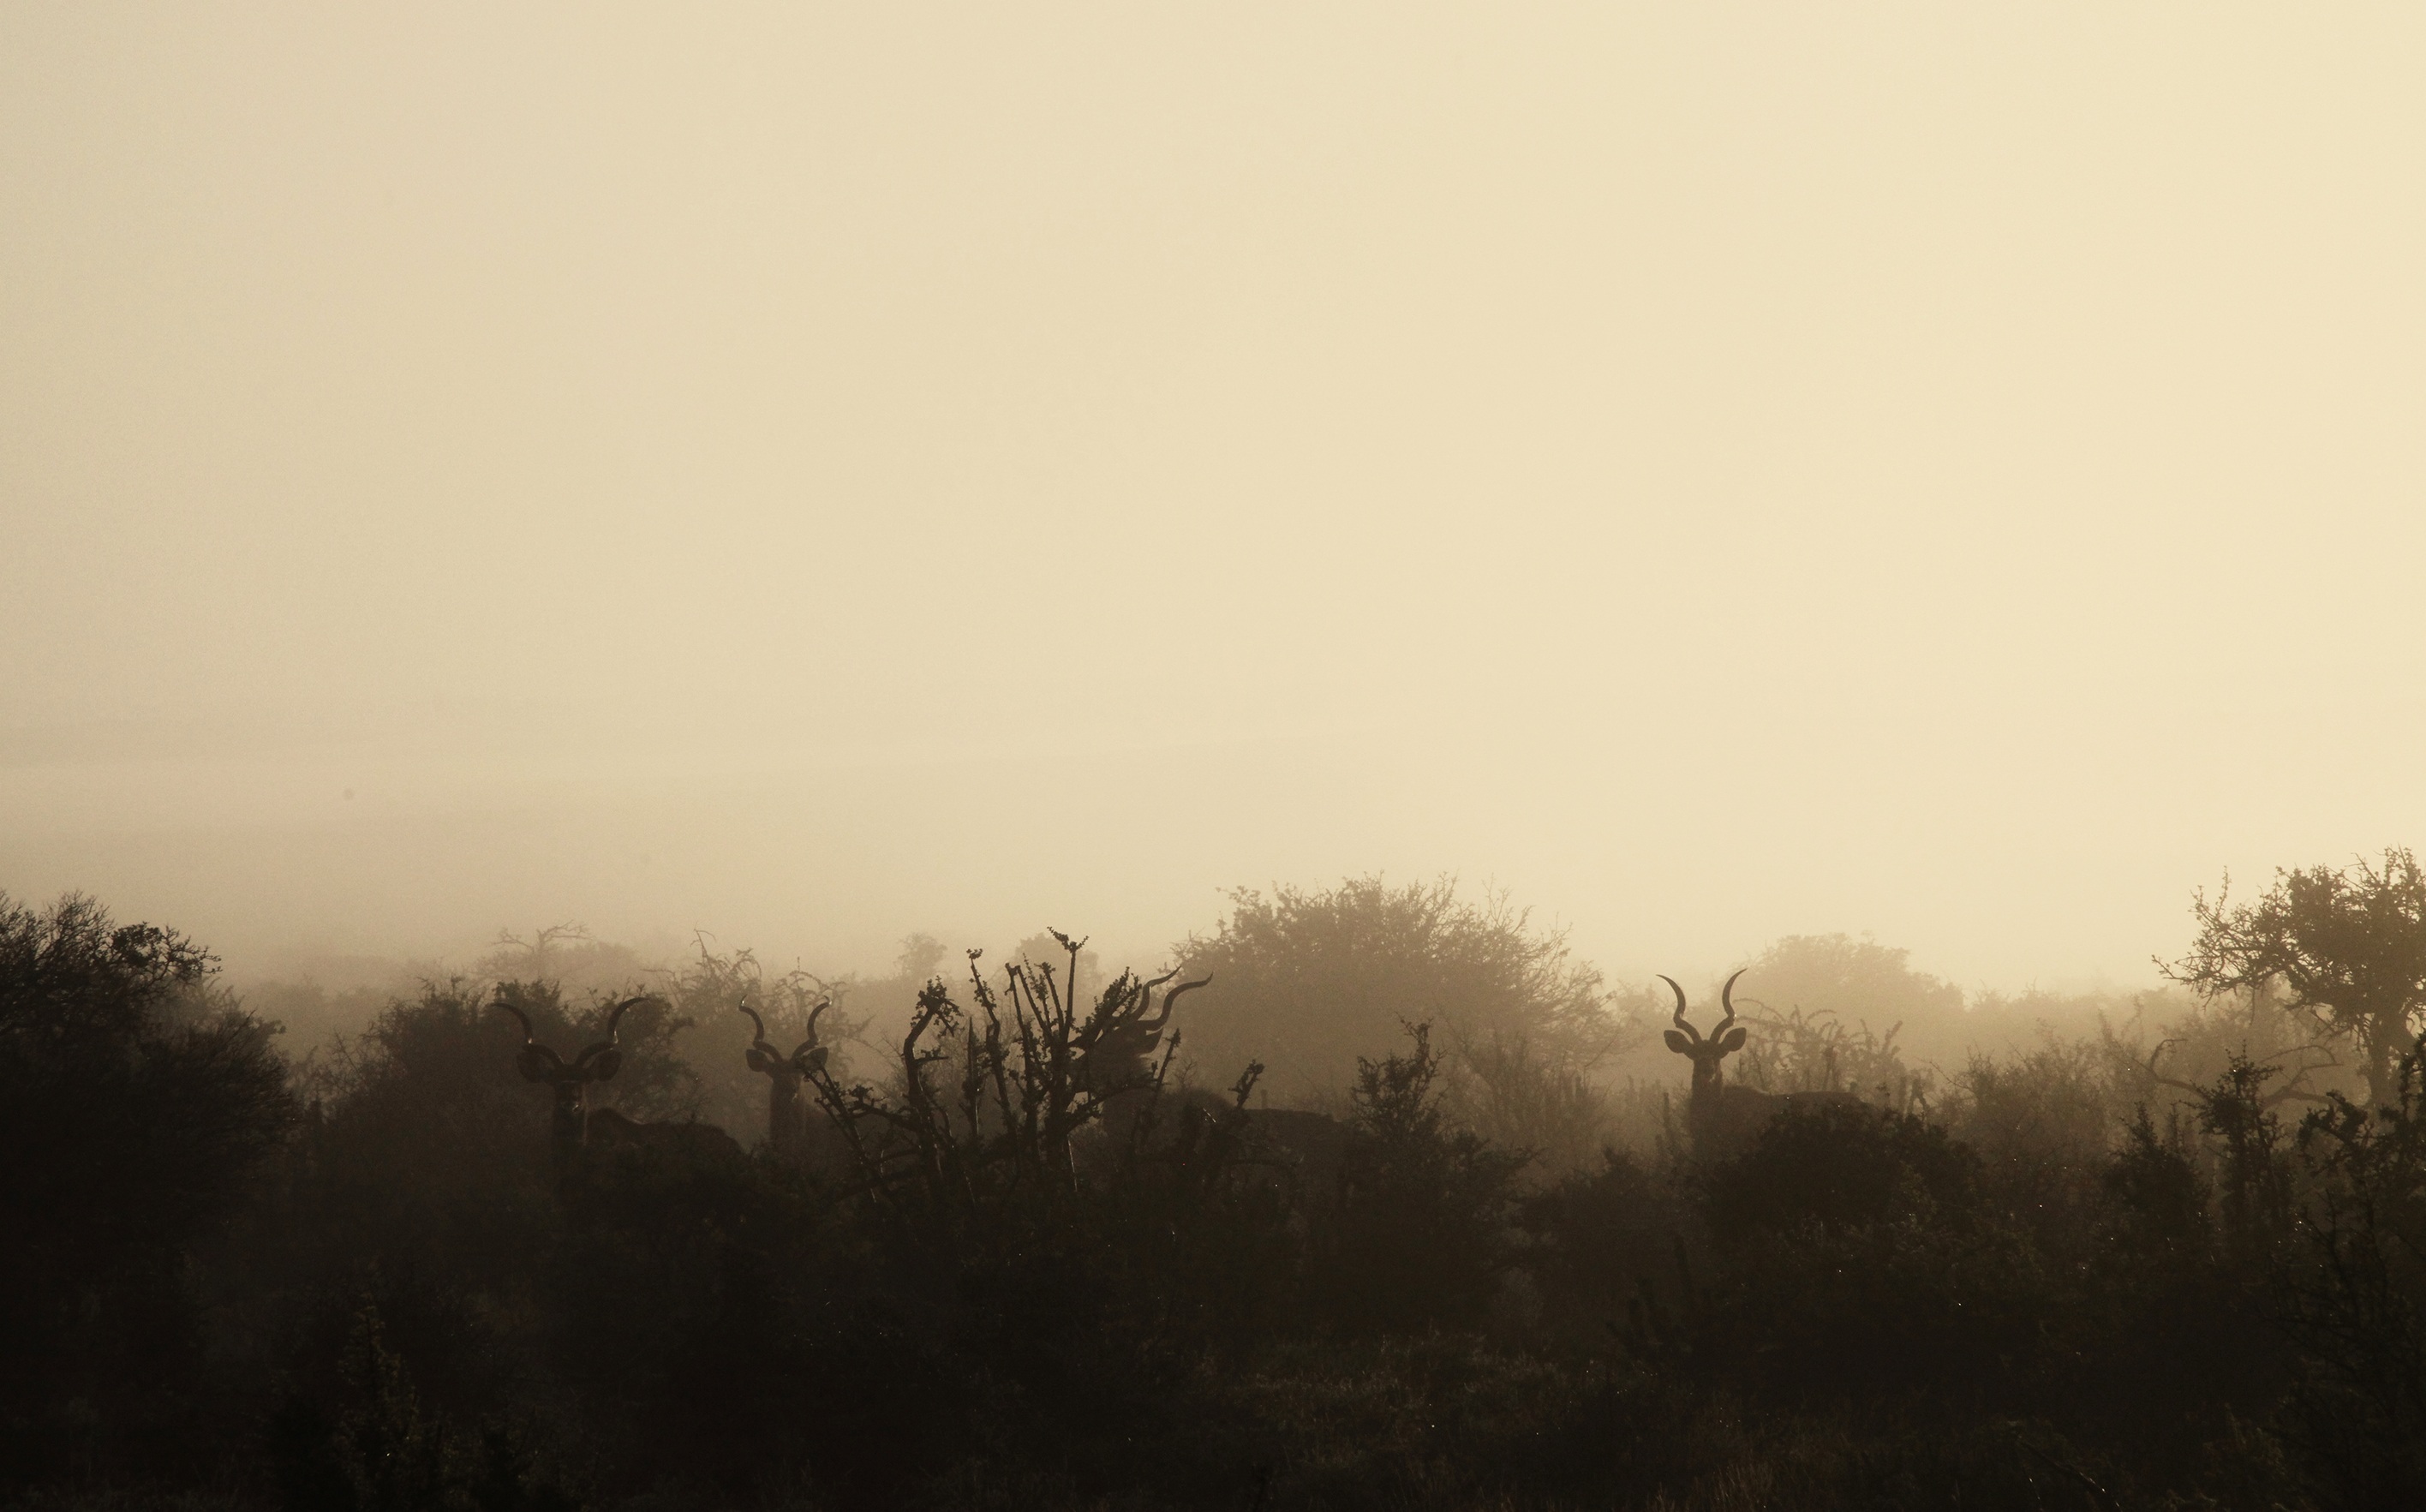
tree, nature, grass, branch, silhouette, cloud, sky, fog, sunrise, sunset, mist, field, game, sunlight, morning, hill, dawn, atmosphere, travel, dusk, wildlife, wild, evening, scenery, weather, haze, tourism, animals, kudu, safari, south africa, rural area, horned, eastern cape, atmospheric phenomenon, game drive, ado elephant park